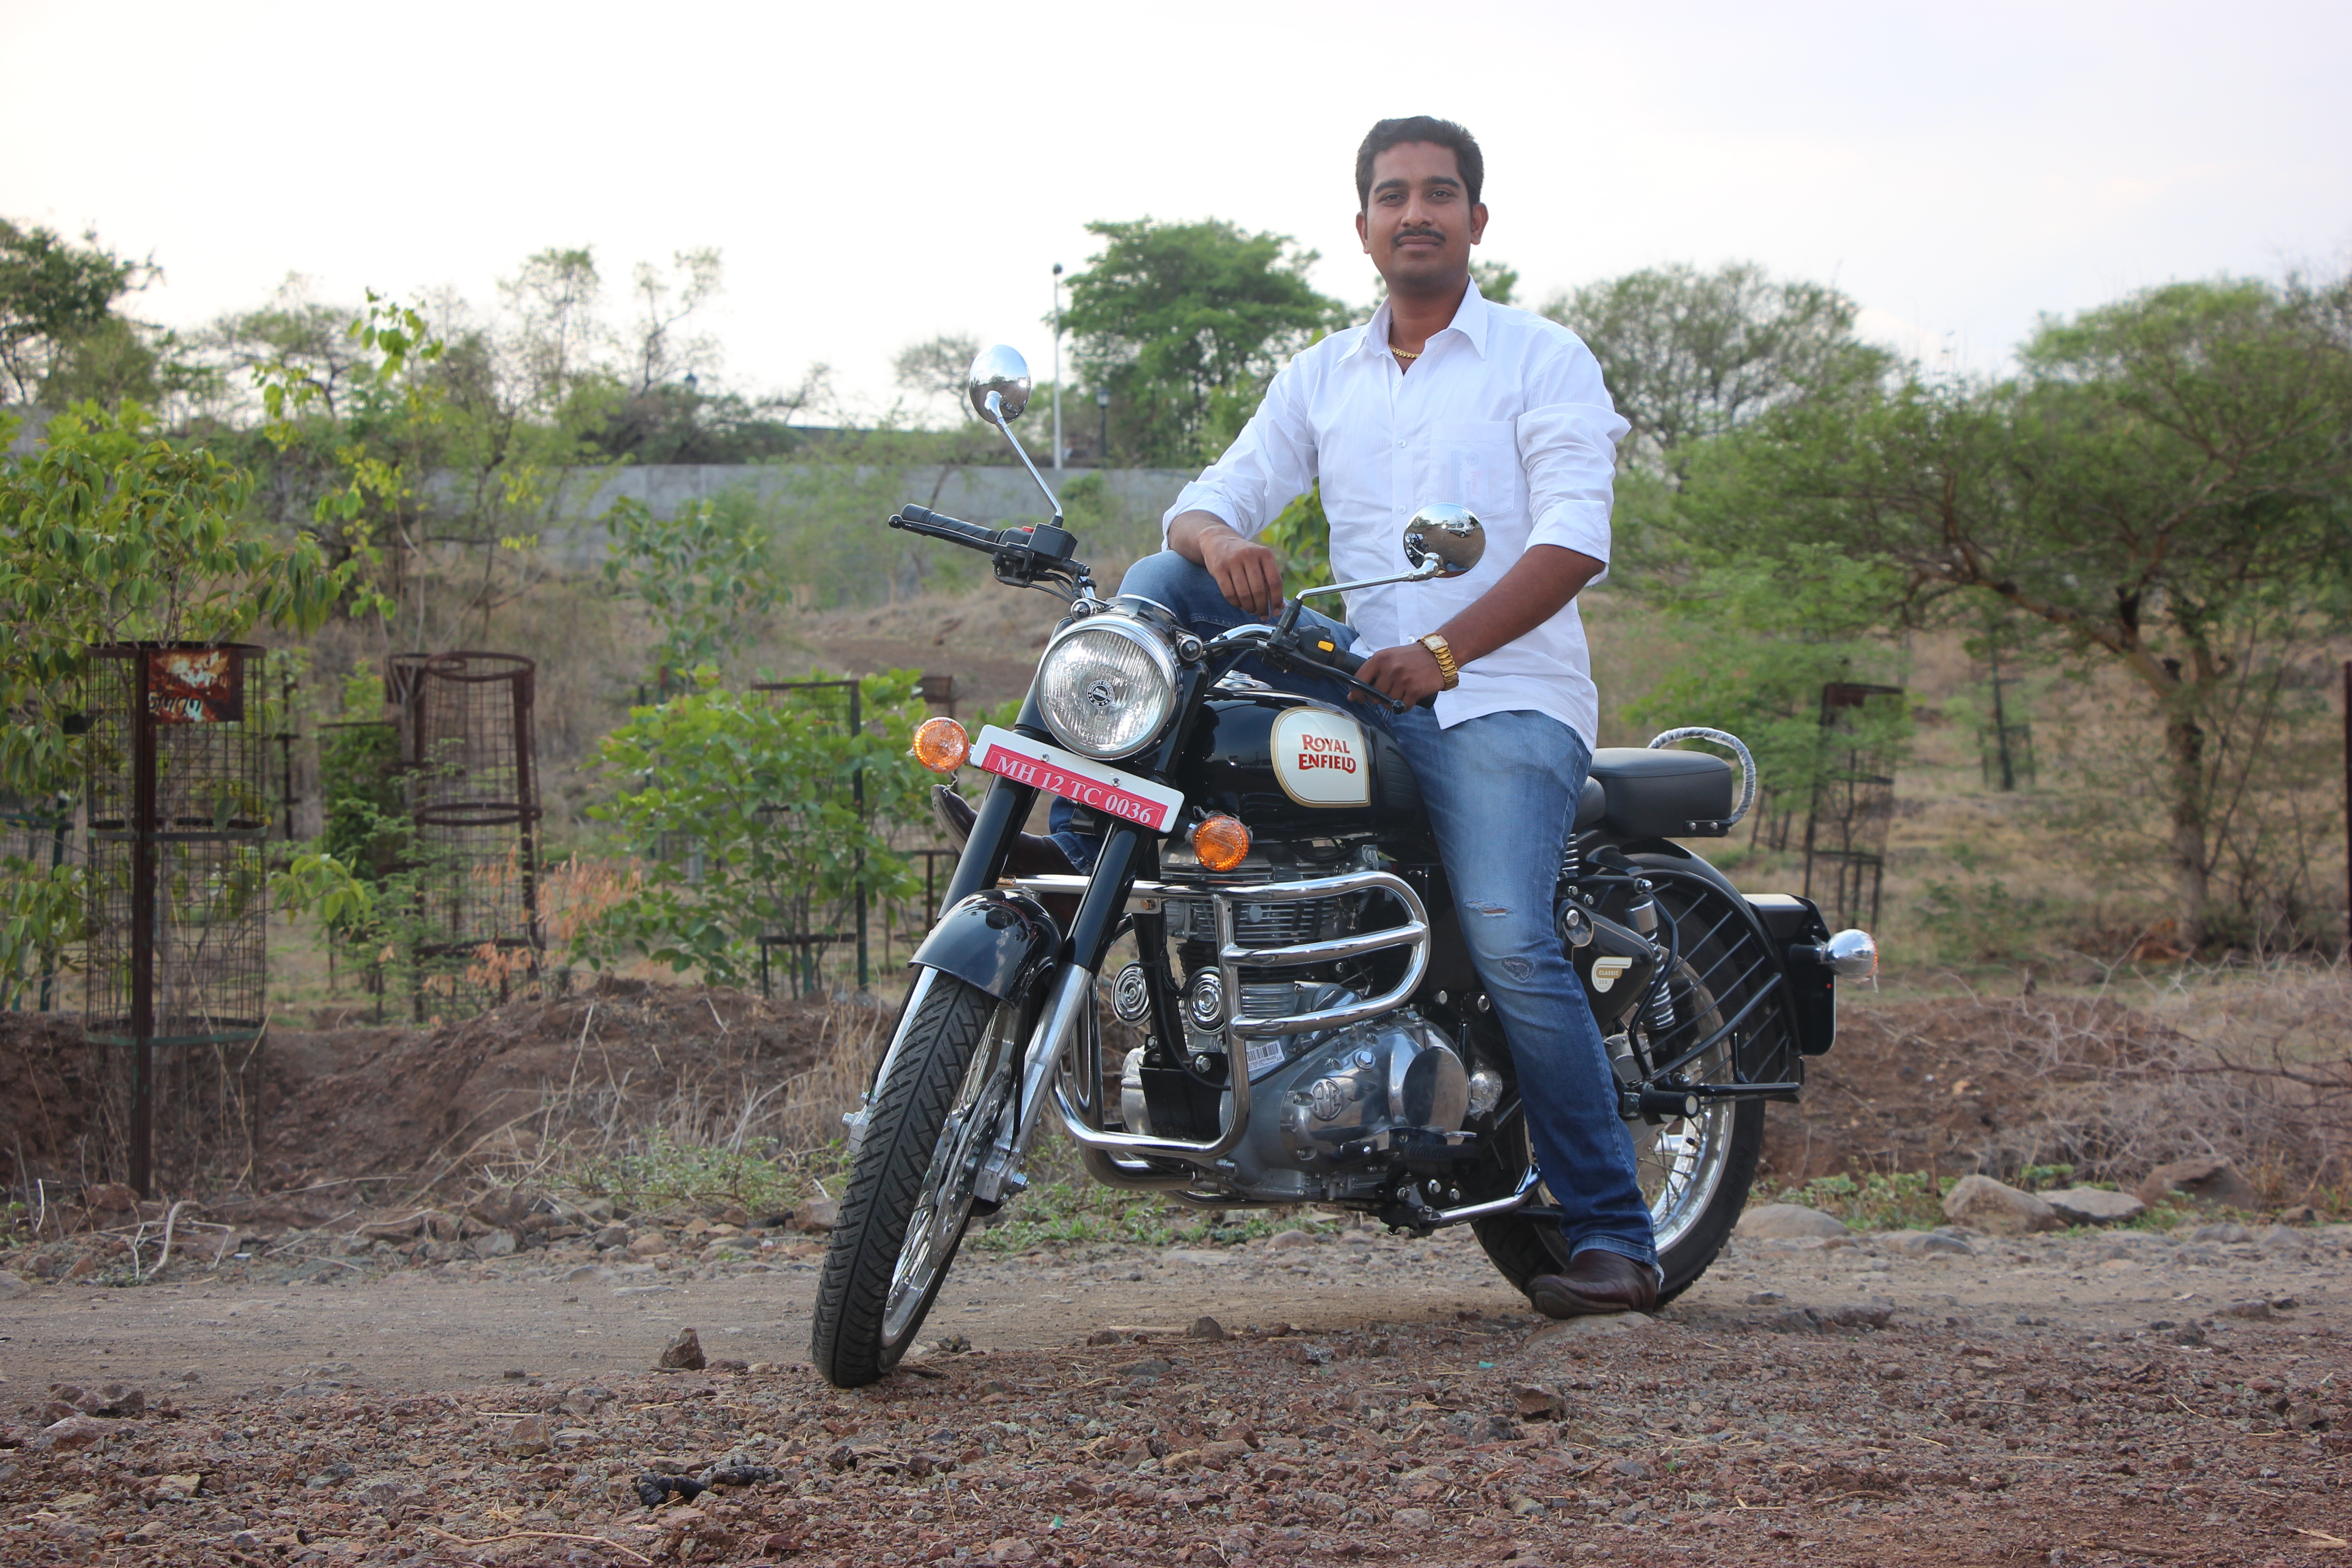
car, vehicle, motorcycle, soil, sports, racing, bullet, india, motorsport, enduro, motorcycling, all terrain vehicle, motorcycle racing, indian male, automobile make, off roading